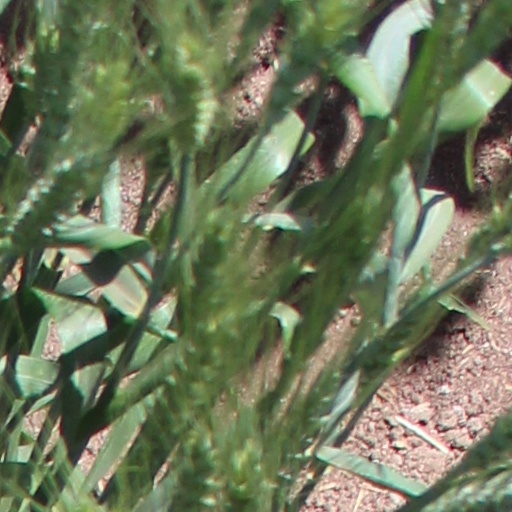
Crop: wheat